Porsche Racing Drivers Association

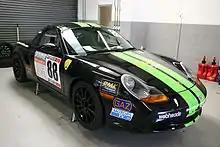
Race Boxster

Class A consists of fully converted 3.2 litre 986 or 987 Boxsters on Gaz shock absorbers, Team Dynamics Rimstock ProRace 1.3 wheels and Toyo R888 tyres. An aero package was added for the 2017 season.